Cawdor

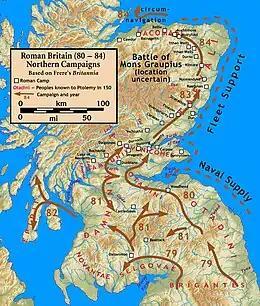
Map showing Cawdor in 84 AD

The radiocarbon test gave a possible date of construction during the Agricola campaign.